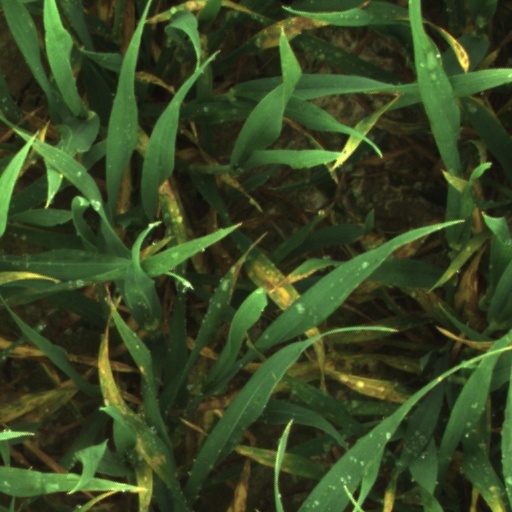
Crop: wheat